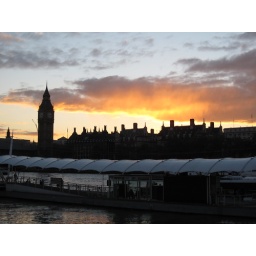
The fire red sky behind the Big Ben clock tower in London, signals the end of a nice November day.